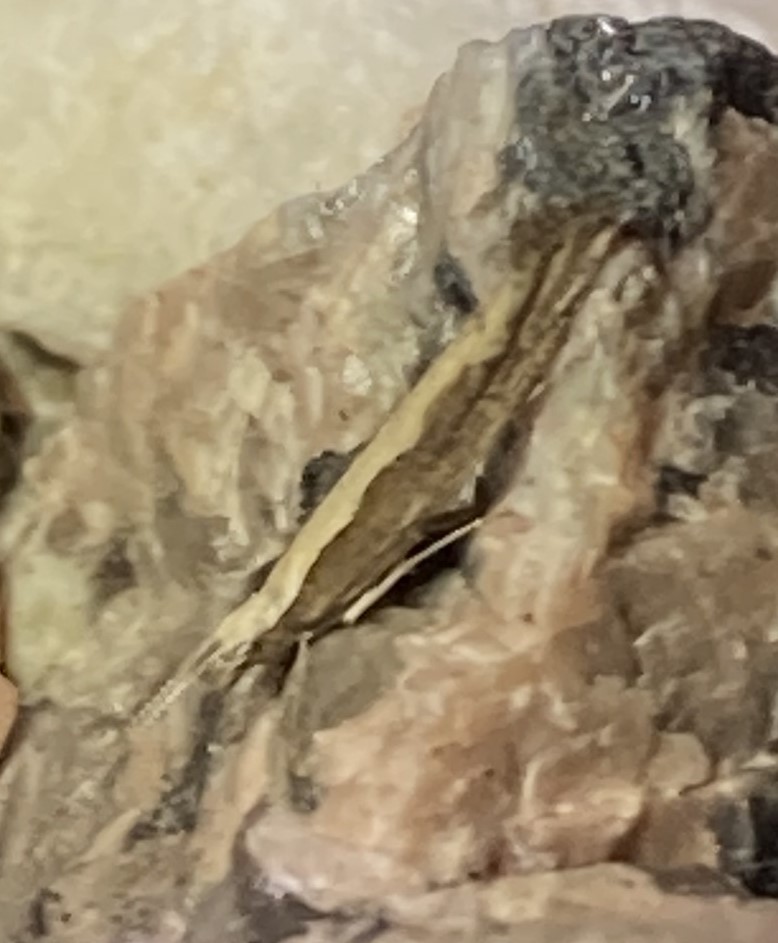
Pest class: diamondback_moth